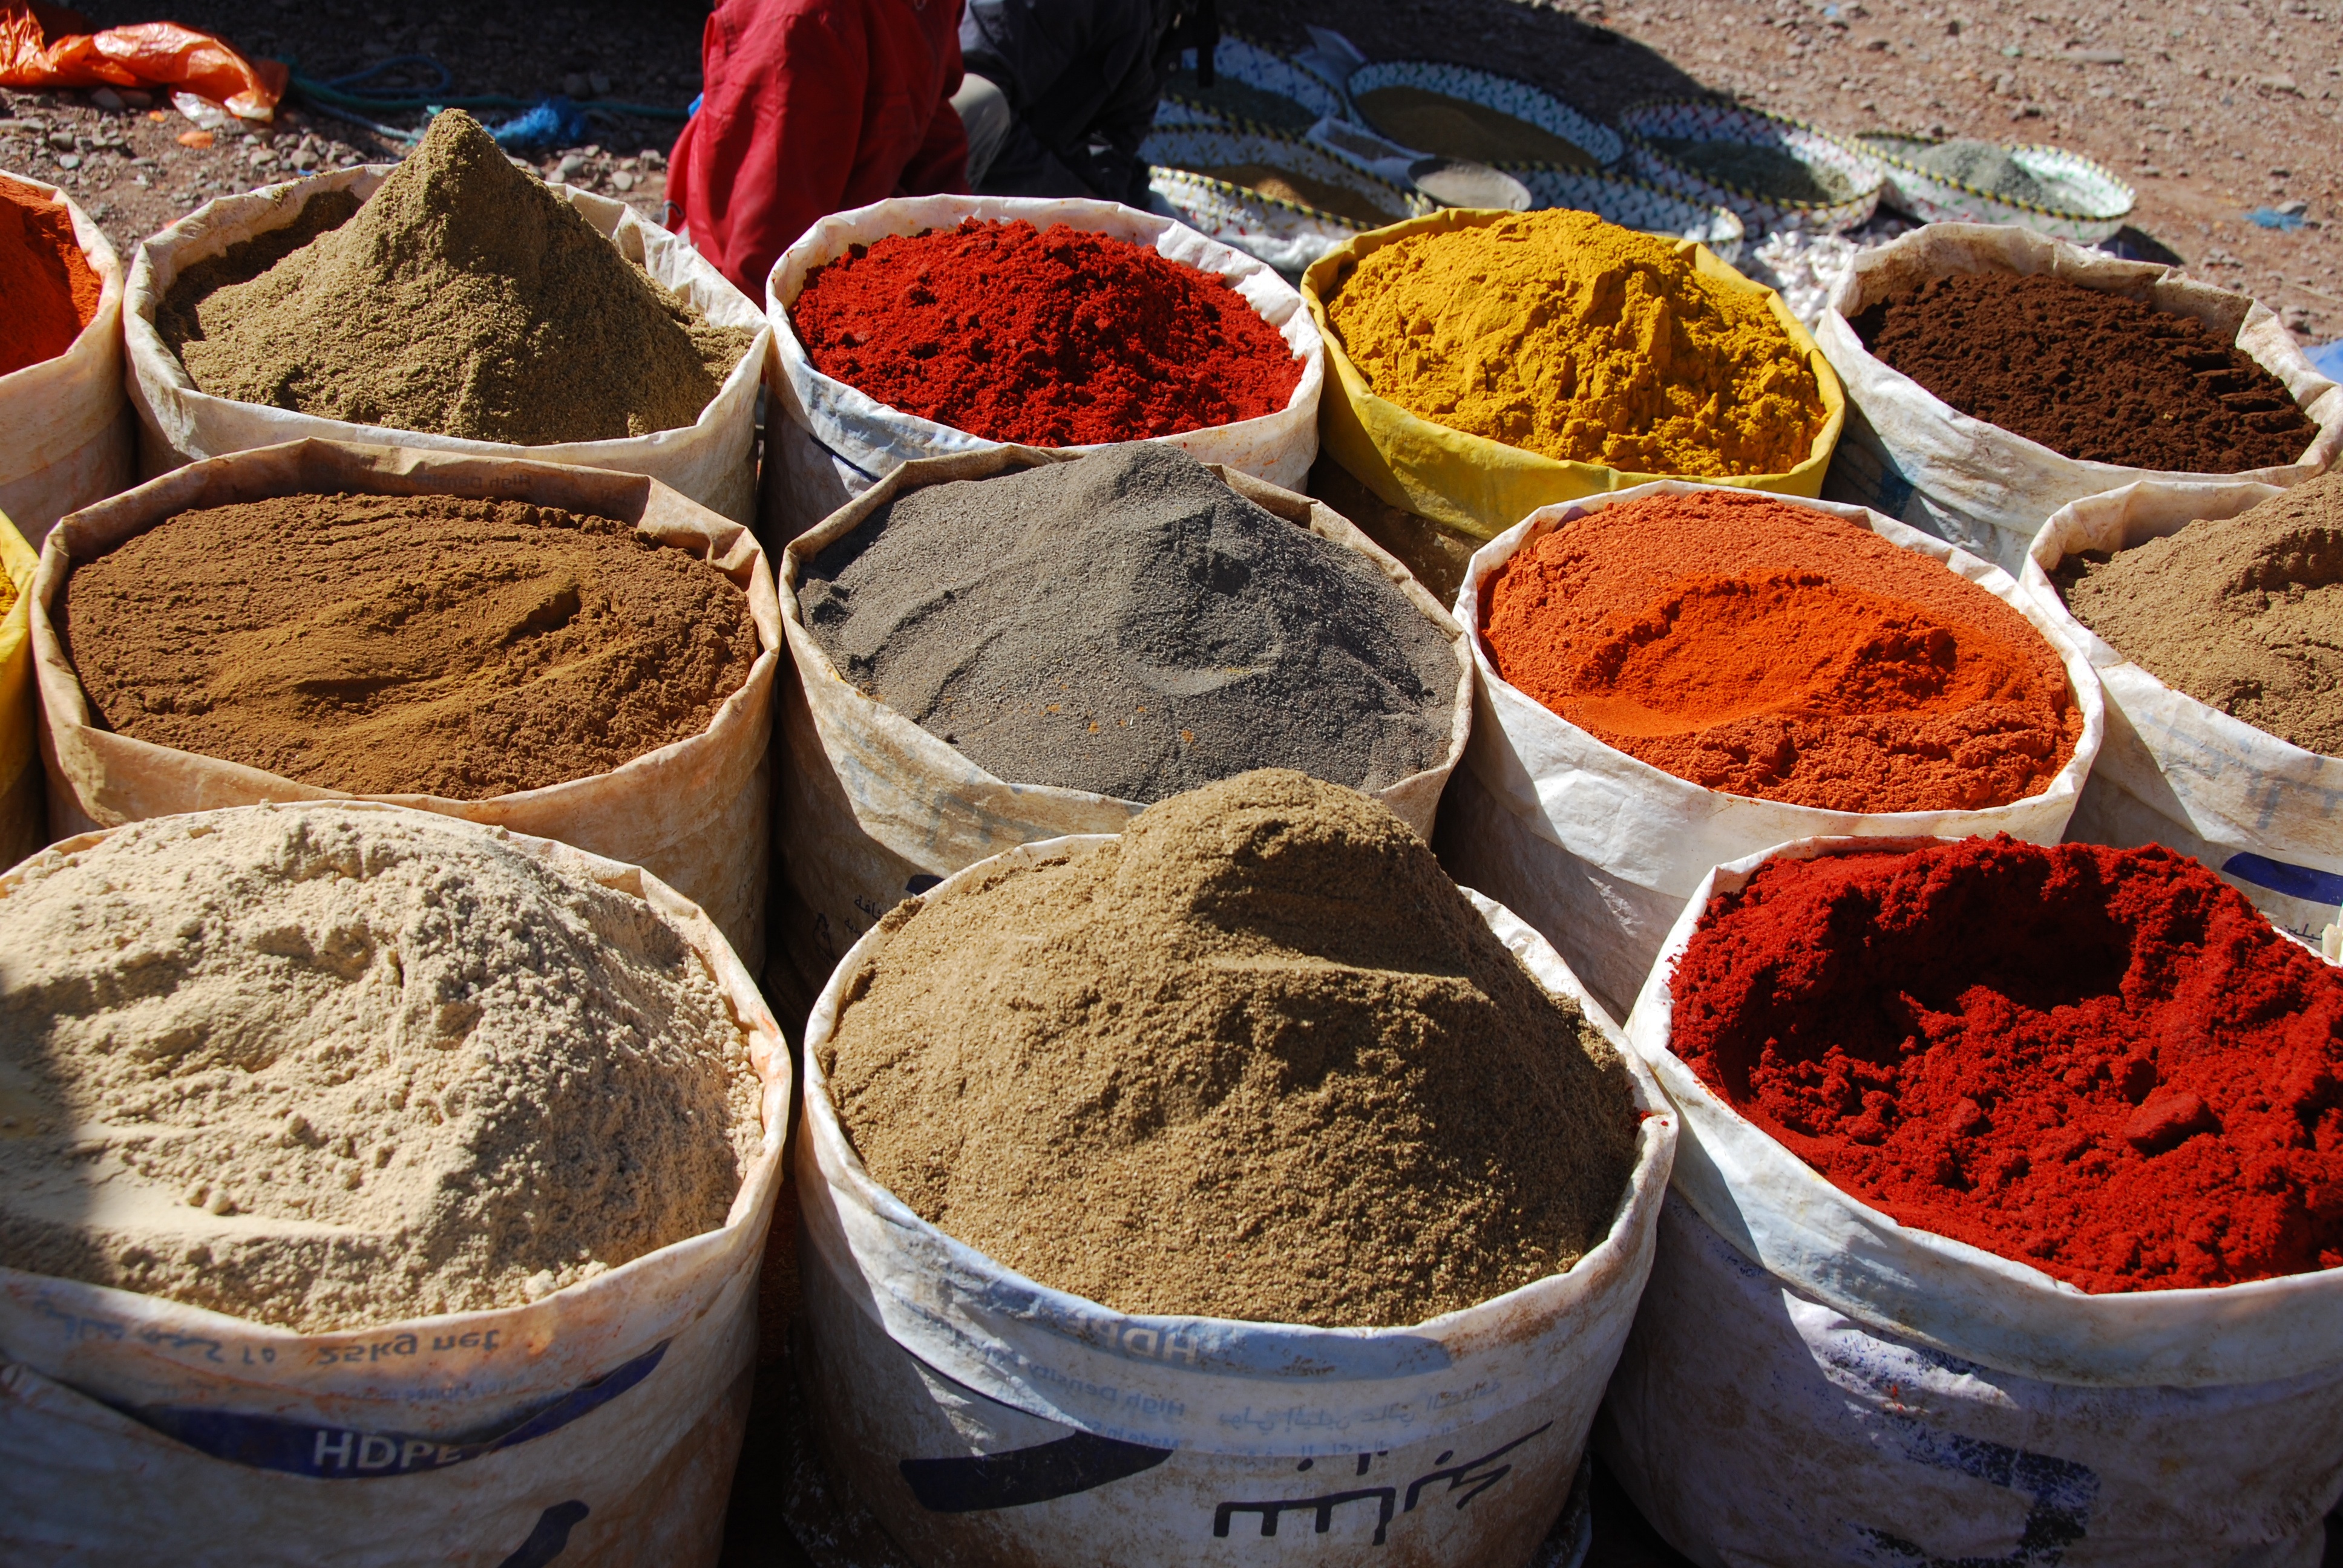
food, spice, soil, market, spices, morocco, oriental, pots, flavor, spice mix, indian cuisine